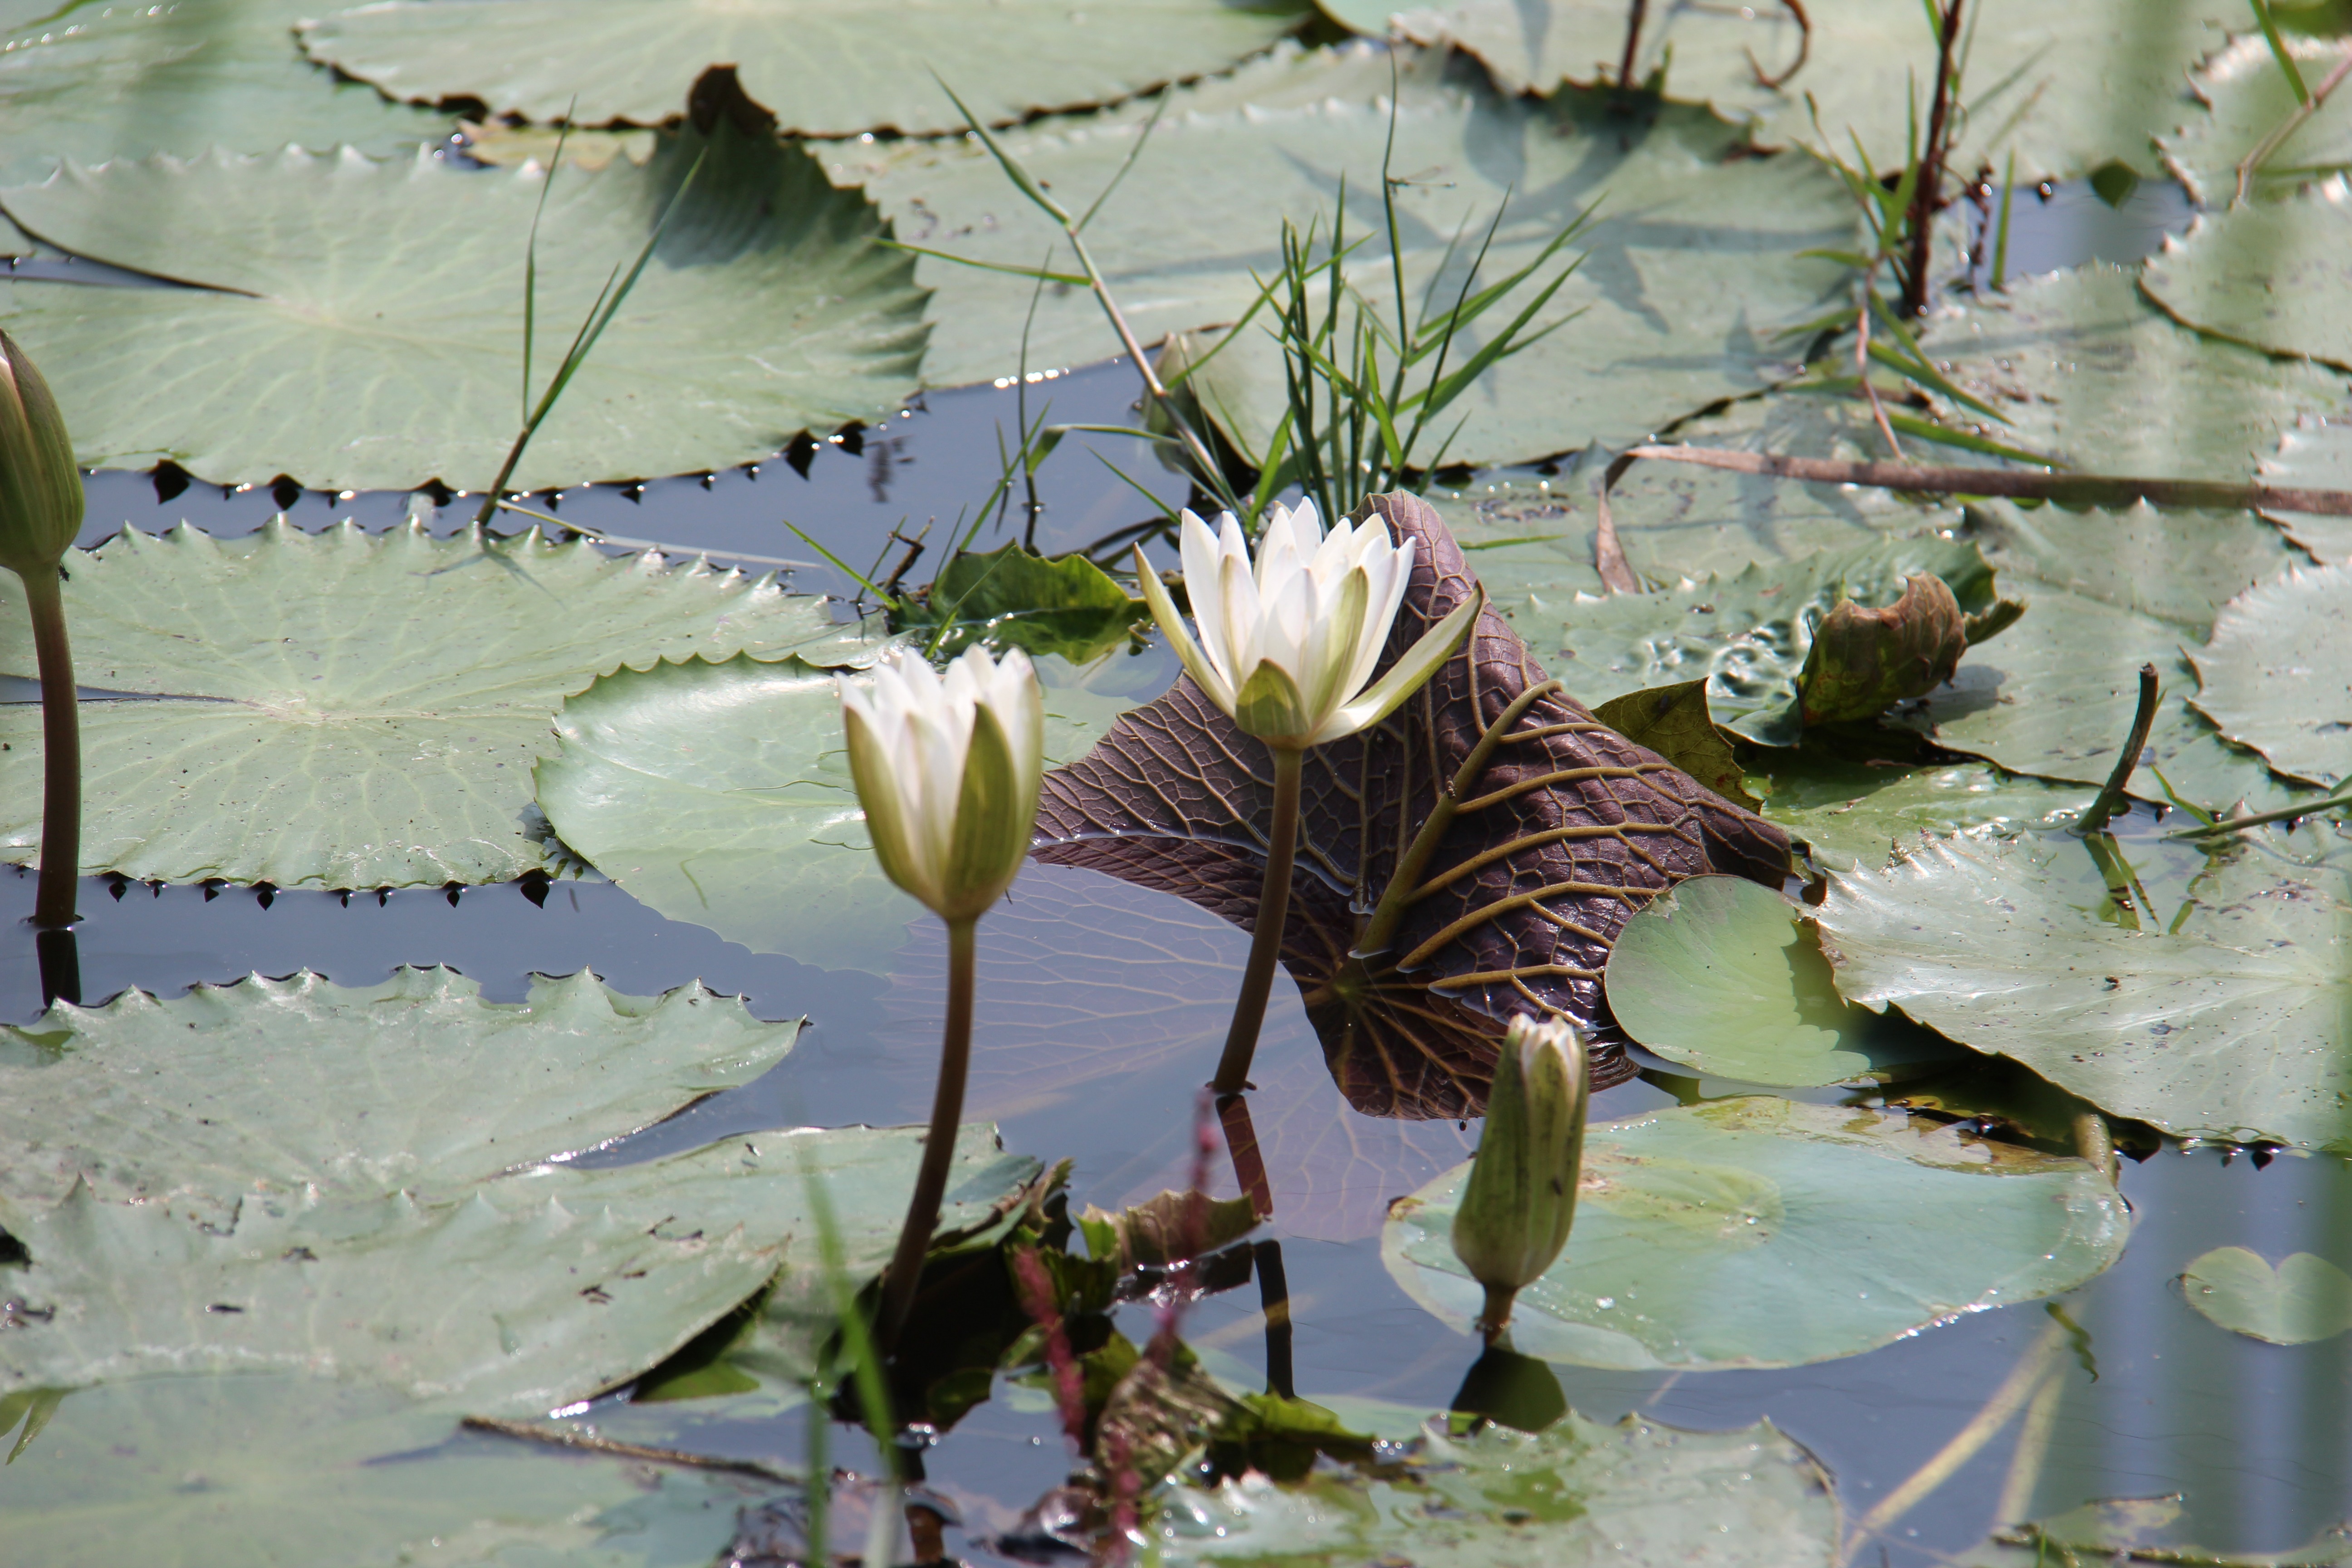
nature, blossom, plant, flower, botany, flora, wildflower, flowers, water lilies, flowering plant, land plant